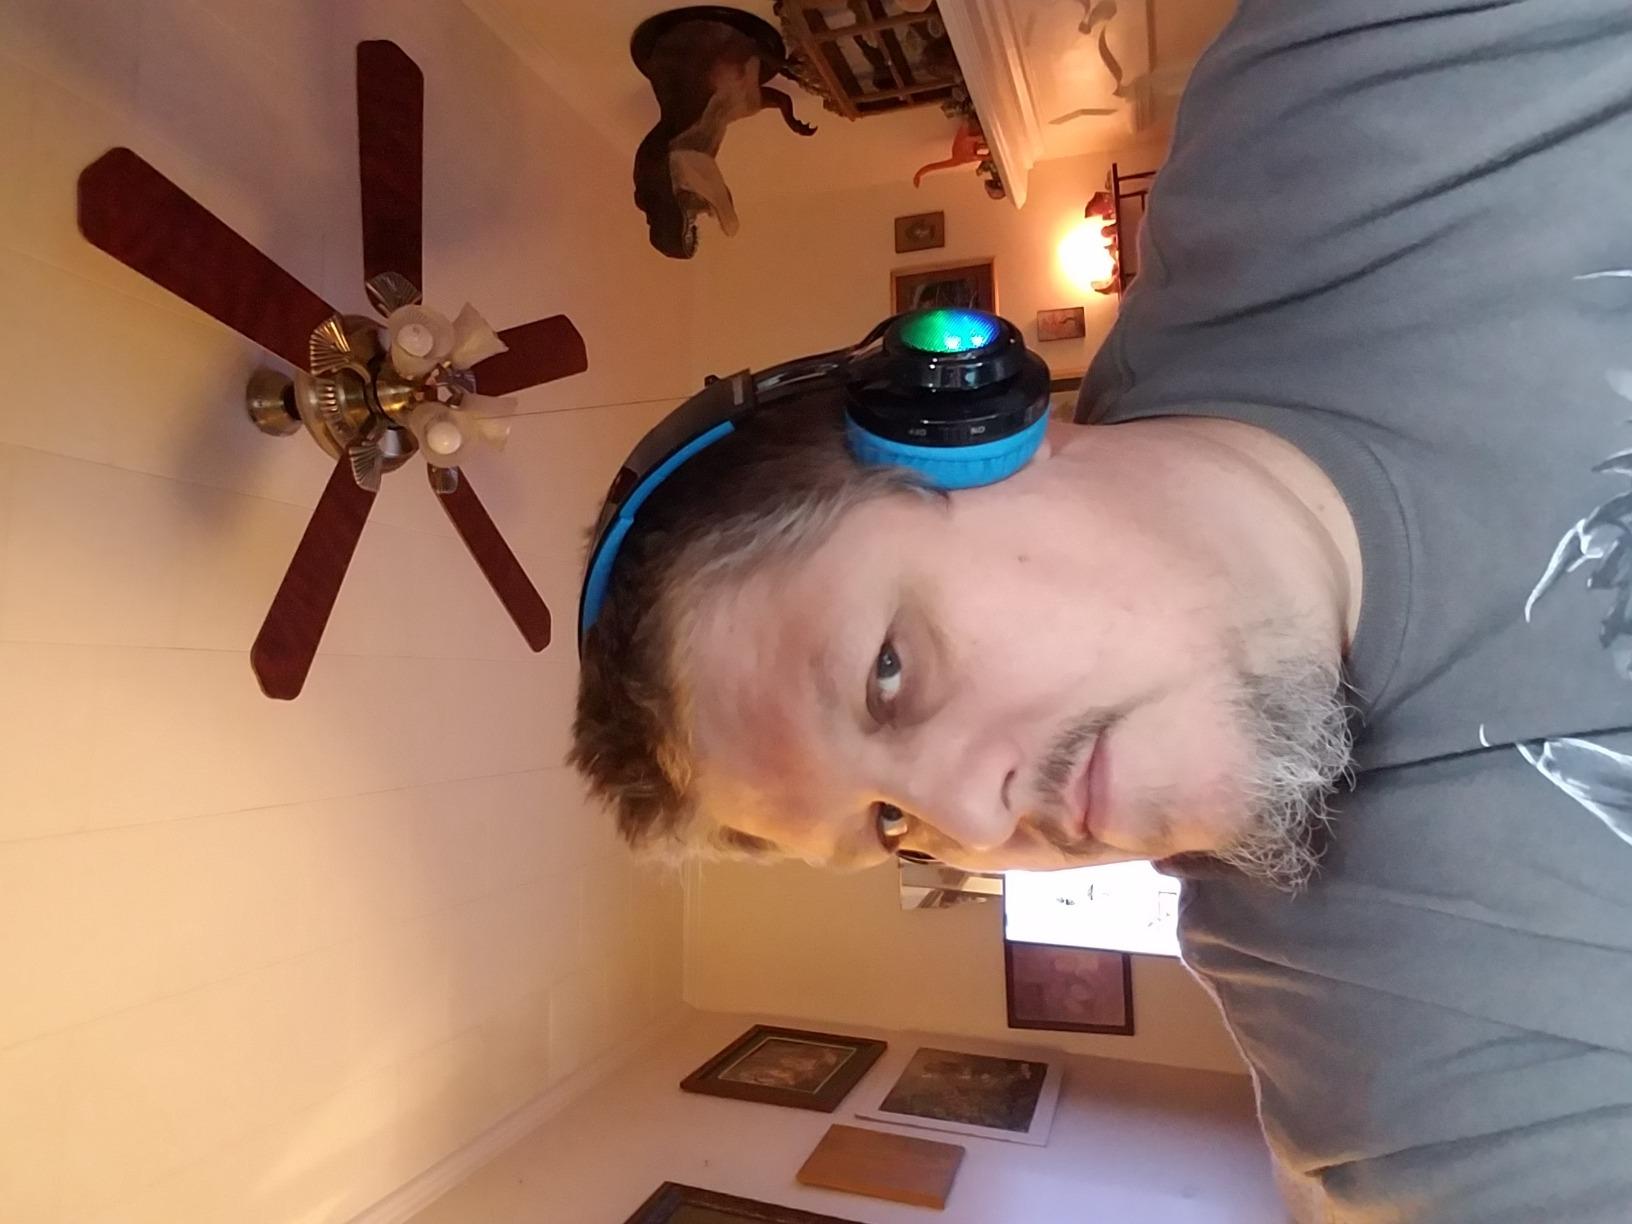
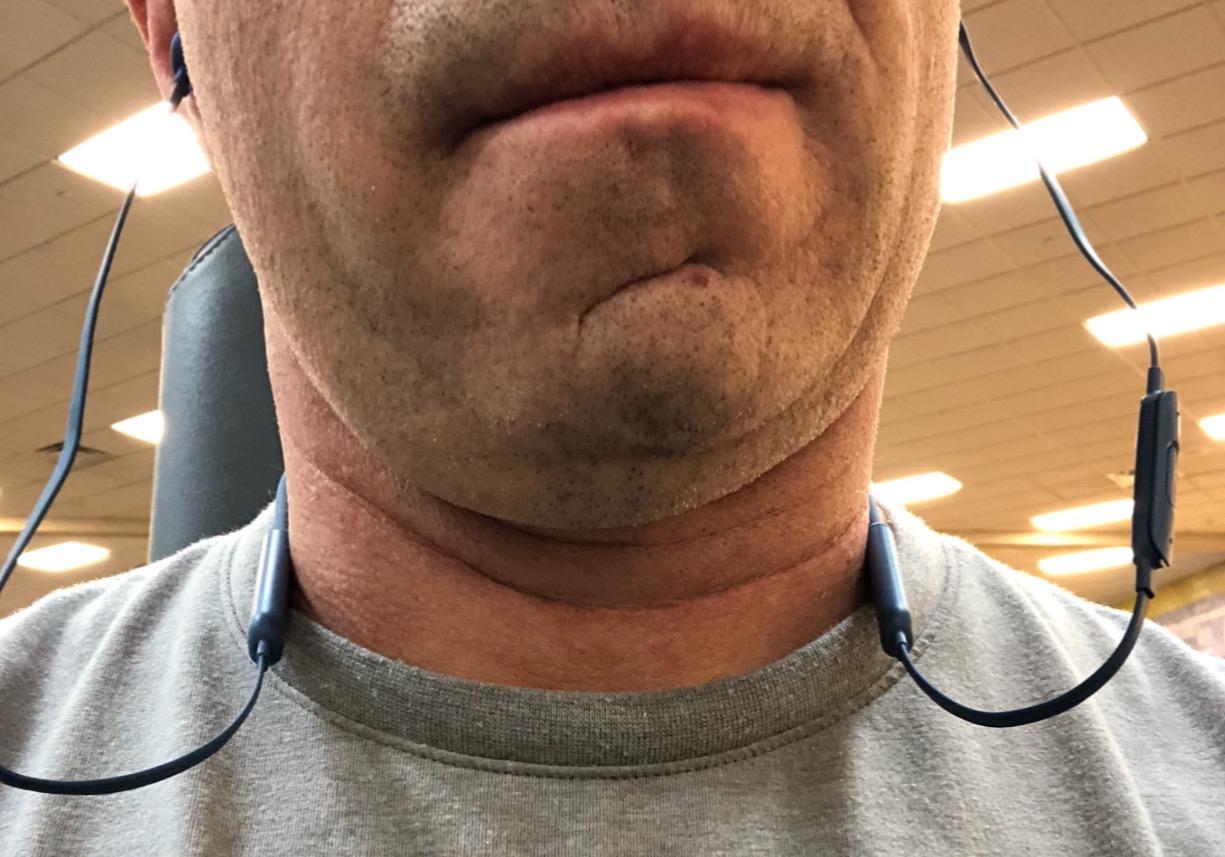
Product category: headphones
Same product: no